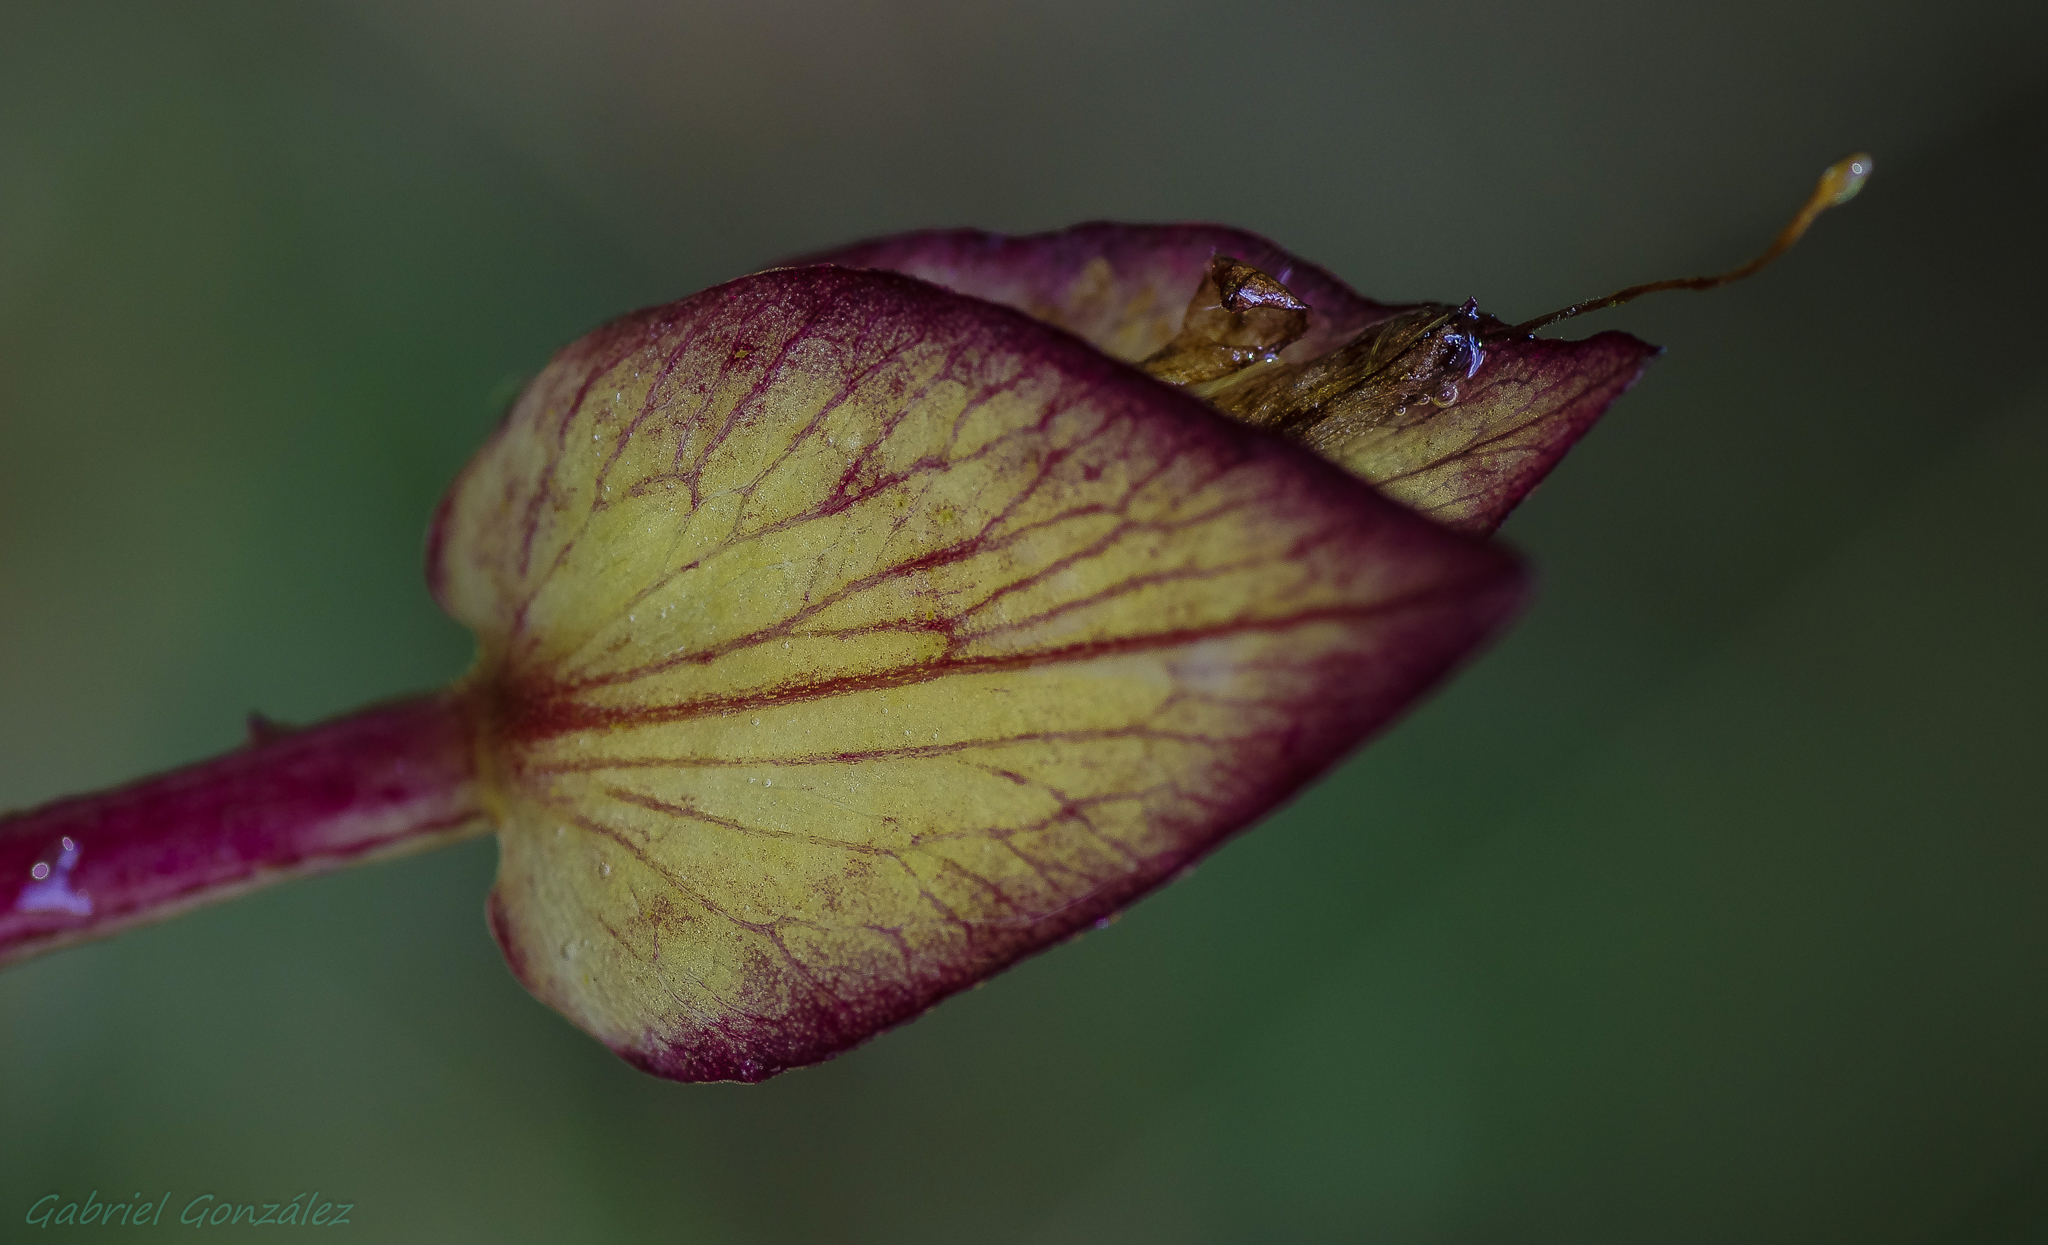
nature, blossom, plant, photography, leaf, flower, petal, red, macro, flora, flowers, close up, naturaleza, flores, bud, tamron90mm, ggl1, gaby1, xovesphoto, pentaxk5, gphoto, macro photography, flowering plant, plant stem, land plant